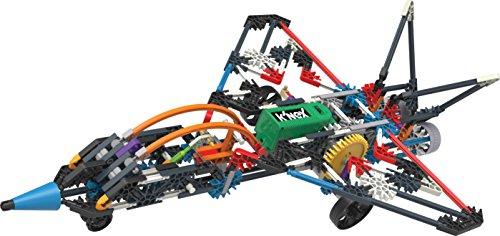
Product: K’NEX – Turbo Jet – 2-in-1 Building Set – 402 Pieces – Ages 7+ – Engineering Educational Toy
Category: Toys & Games | Building Toys | Building Sets
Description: OVER 400 ASSORTED PIECES – The K’NEX Turbo Jet 2-in-1 Building Set contains 402 parts and pieces that feature vibrant colors and premium-quality construction.
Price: $28.97
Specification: ProductDimensions:12x2.5x10inches|ItemWeight:9.1ounces|ShippingWeight:1.35pounds(Viewshippingratesandpolicies)|DomesticShipping:ItemcanbeshippedwithinU.S.|InternationalShipping:ThisitemcanbeshippedtoselectcountriesoutsideoftheU.S.LearnMore|ASIN:B01B55BPB6|Itemmodelnumber:16004|Manufacturerrecommendedage:7months-15years